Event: Typhoon Ruby
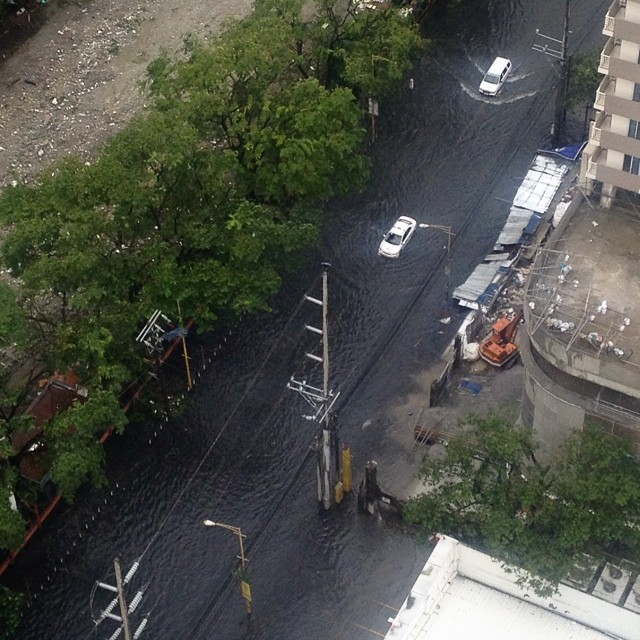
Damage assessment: damage